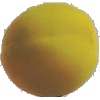
Label: Peach 2